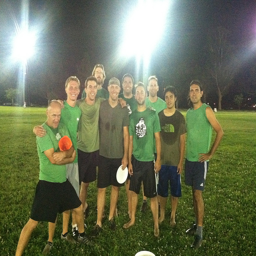
A group of young men are posing holding frisbees.
a number of people on a field with a frisbee
The Frisbee players are taking a team photo with the coach
Group of men posing for photo at night on playing field.
A group of men standing on a grassy field at night with spotlights on them.